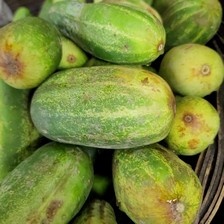
Label: cucumber